Paulina Mikuła

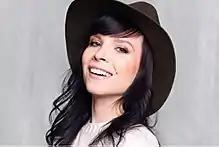
Paulina Mikuła, 2016

Paulina Mikuła (born 30 June 1988 in Tomaszów Lubelski) is a Polish television presenter, Internet personality, and popularizer of Polish language knowledge.